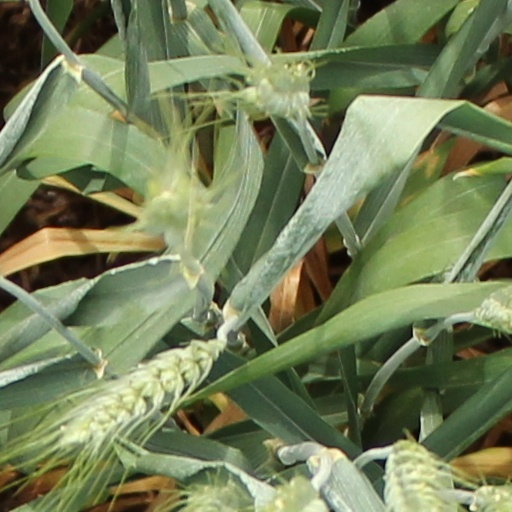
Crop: wheat